Virginia Bass Wetherell

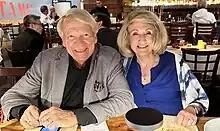
Wetherell-Scott with Jim Scott at a restaurant in San Carlos, California

James A. "Jim" Scott was good friends with T. K. Wetherell and the two often went bird hunting when they were in the Florida legislature. Unable to attend T.K.'s funeral, he phoned Ginger to express his condolences. They began seeing each other during the summer of 2019 and the relationship "just blossomed", according to Scott.